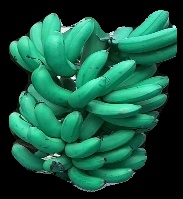
Variety: rasbale
Grade: grade1